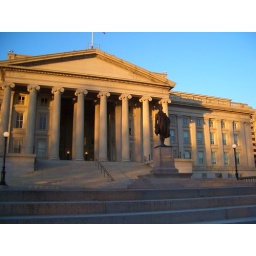
some building near white house